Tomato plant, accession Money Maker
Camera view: tilt-top (135 deg); turntable rotation: 90 degrees
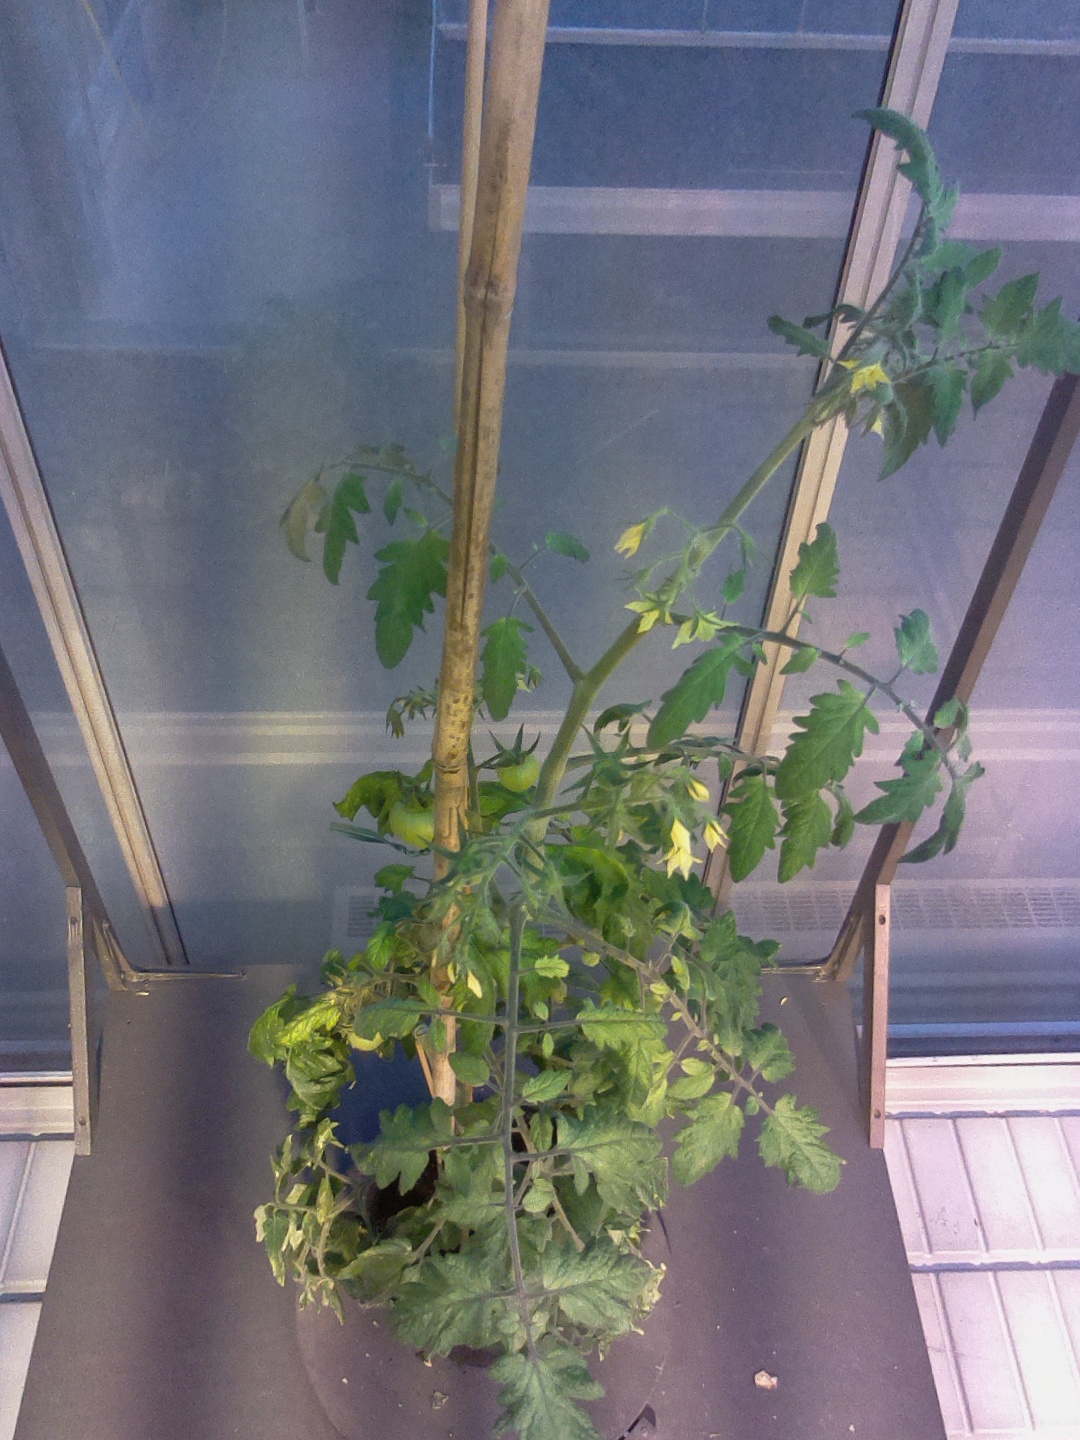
BBCH growth stage 72: 20%-30% of final fruit size